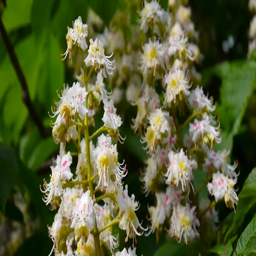
blossoming chestnut tree in spring .